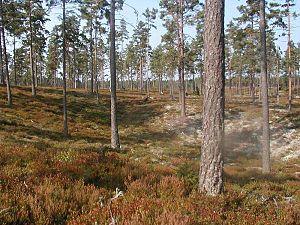
Hökensås
Hökensås
Hökensås er et bjergplateau i Västergötland som strækker sig 100 km langs Vätterns vestre bred fra Jönköpingegnen i syd til søen Viken i nord. Hökensås betegnes som en horst.